AME Church of New Haven

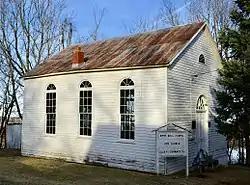

AME Church of New Haven is a historic African Methodist Episcopal church located at 225 Selma Street in New Haven, Missouri. The church was built in 1893 for New Haven's AME congregation; founded in 1865, it was one of the first black churches in the city. Church member Anna Bell campaigned heavily for donations to build the new church building; Bell was also one of the new church's original trustees. After her death, the building was named the Anna Bell Chapel in her honor. The church, located in a predominantly African-American section of New Haven, maintained a congregation of roughly 20 people until 1960; during this time, it also served as a community center for the city's African-American community. After 1960, the church's congregation declined, and by the early 1990s the church had only four members.